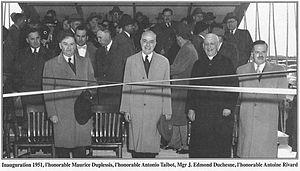
Inauguration de la route du Parc des Laurentides 1951. L'honorable Maurice Duplessis, l'honorable Antonio Talbot, Mgr J. Edmond Duchesne, l'honorable Antoine Rivard
La route 175 est une route nationale québécoise d'orientation nord/sud située de part et d'autre du fleuve Saint-Laurent. Elle dessert les régions administratives de Chaudière-Appalaches, de la Capitale-Nationale et du Saguenay–Lac-Saint-Jean. Elle possède le statut de route principale du Canada et est le principal lien routier entre le Saguenay–Lac-Saint-Jean et le reste de la province.
Cet article traite des événements qui se sont produits durant l'année 1951 au Québec.